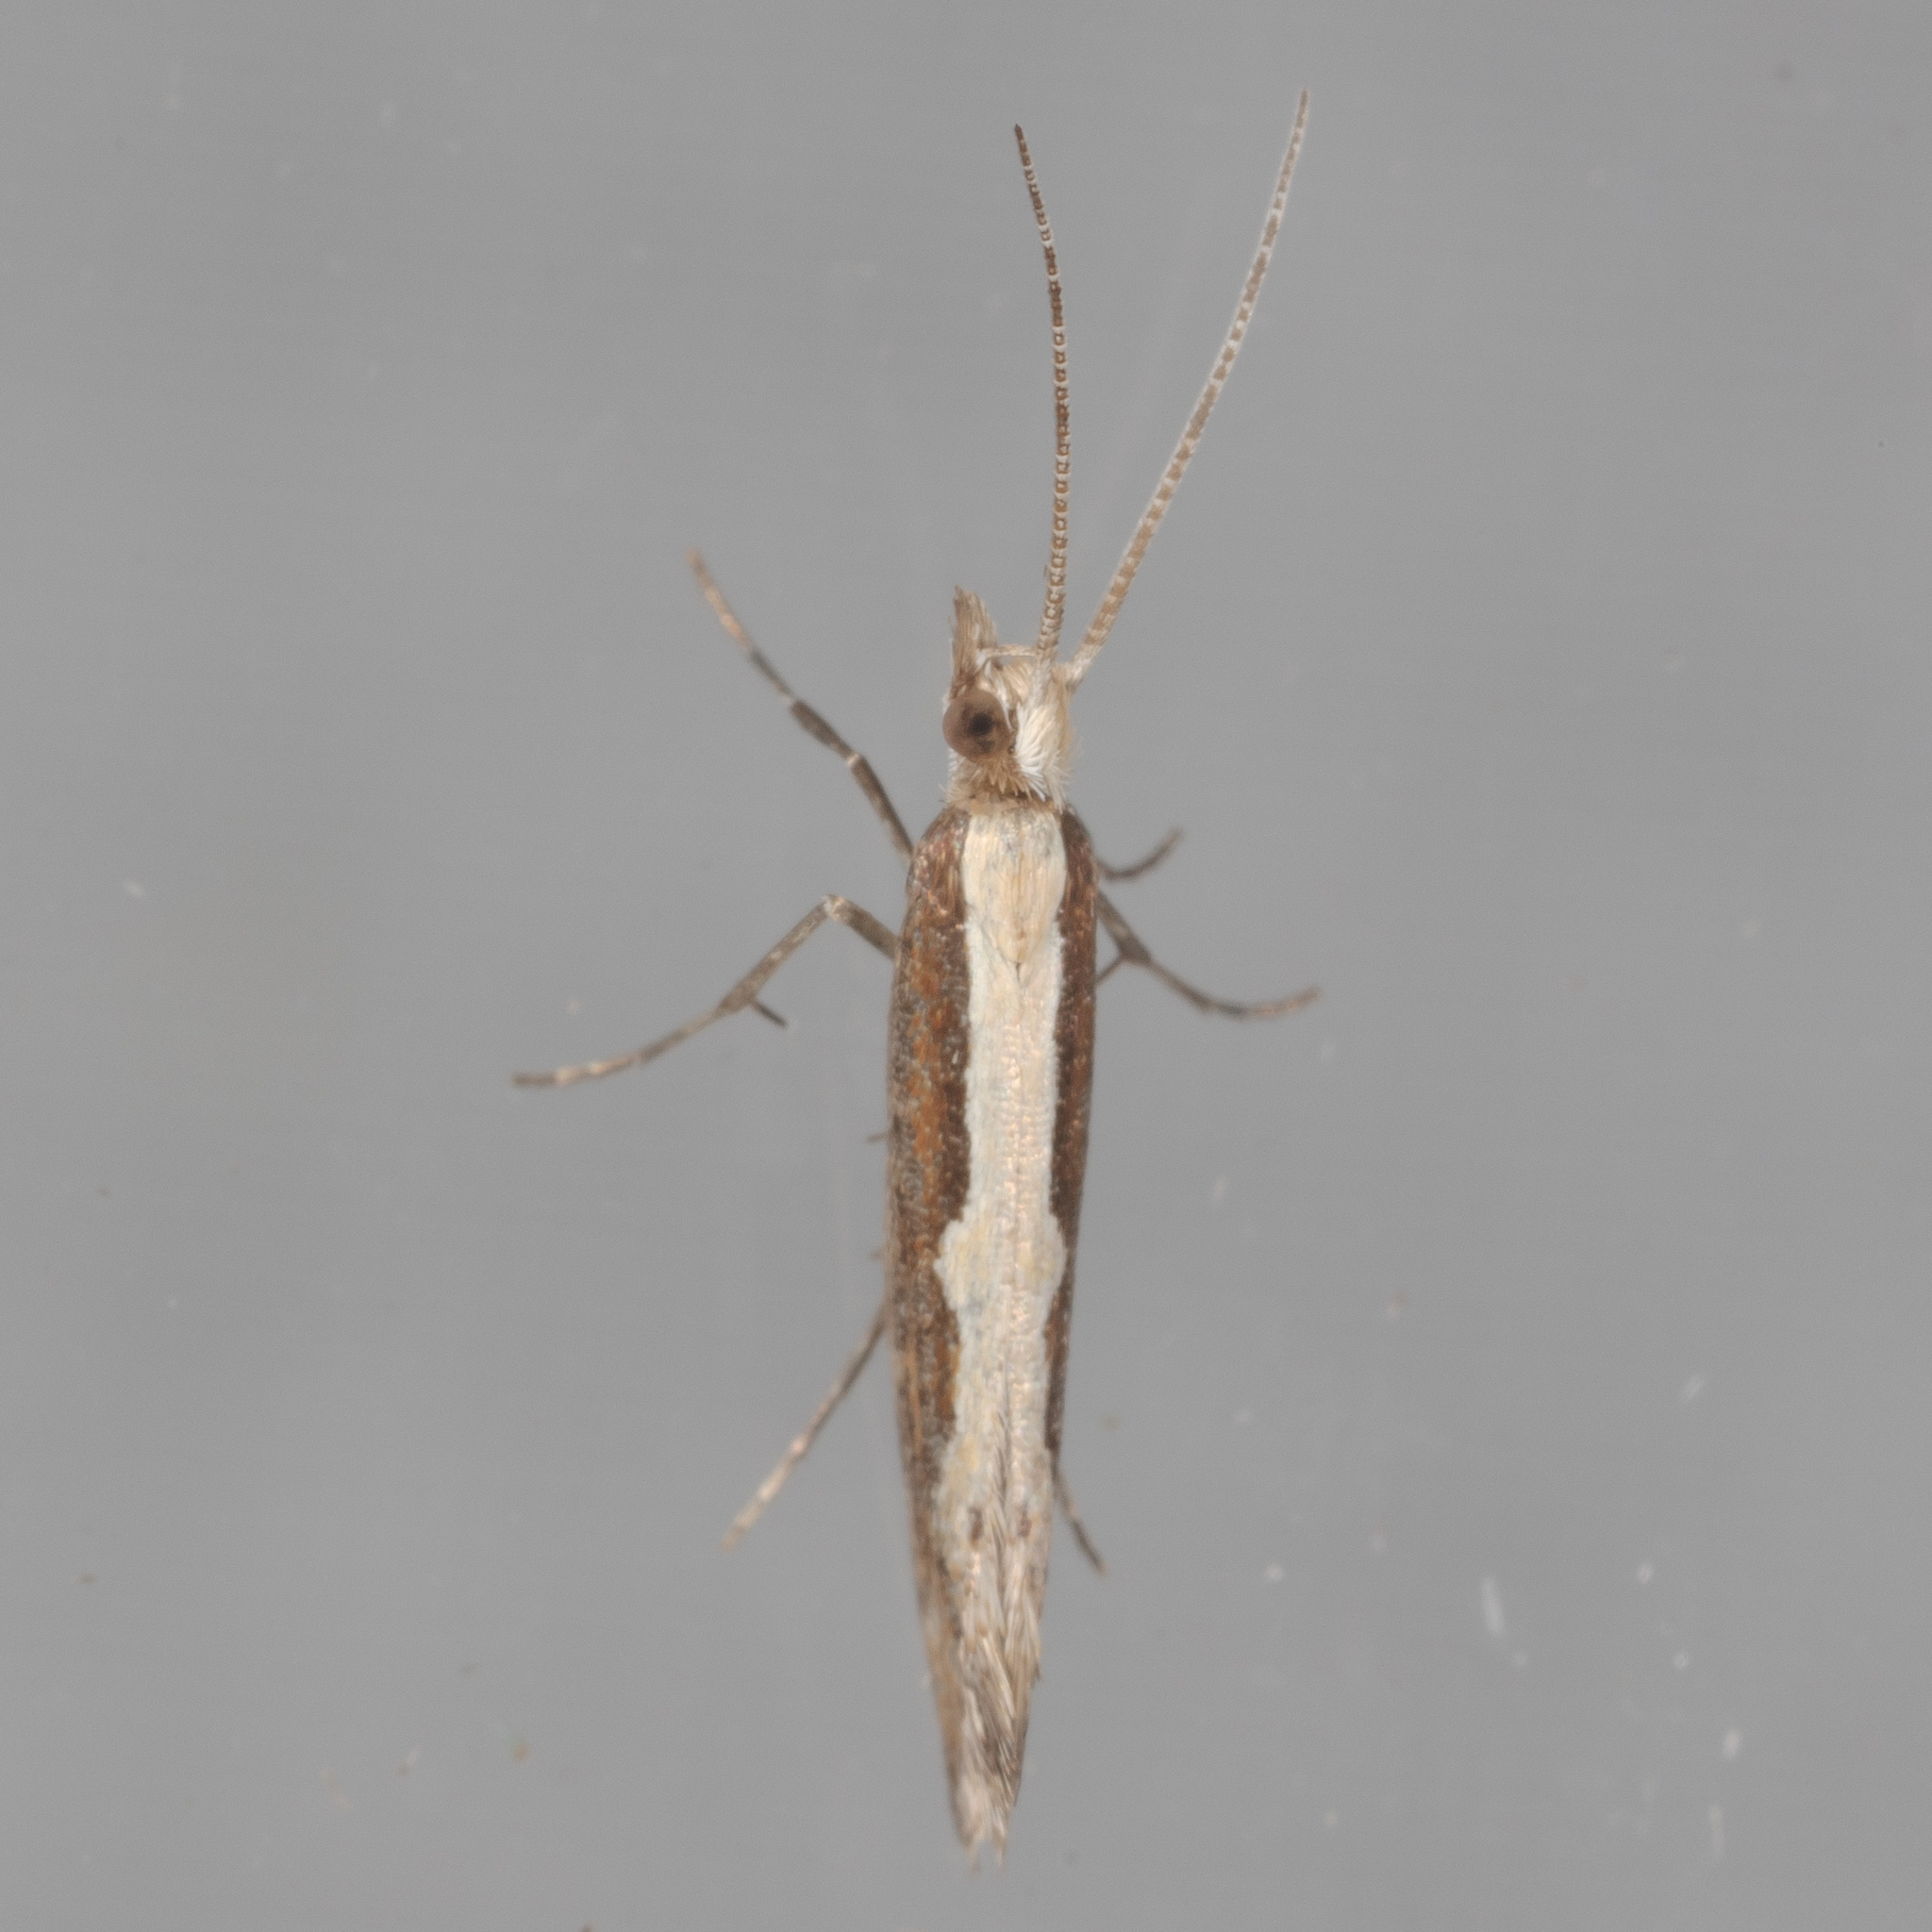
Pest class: diamondback_moth